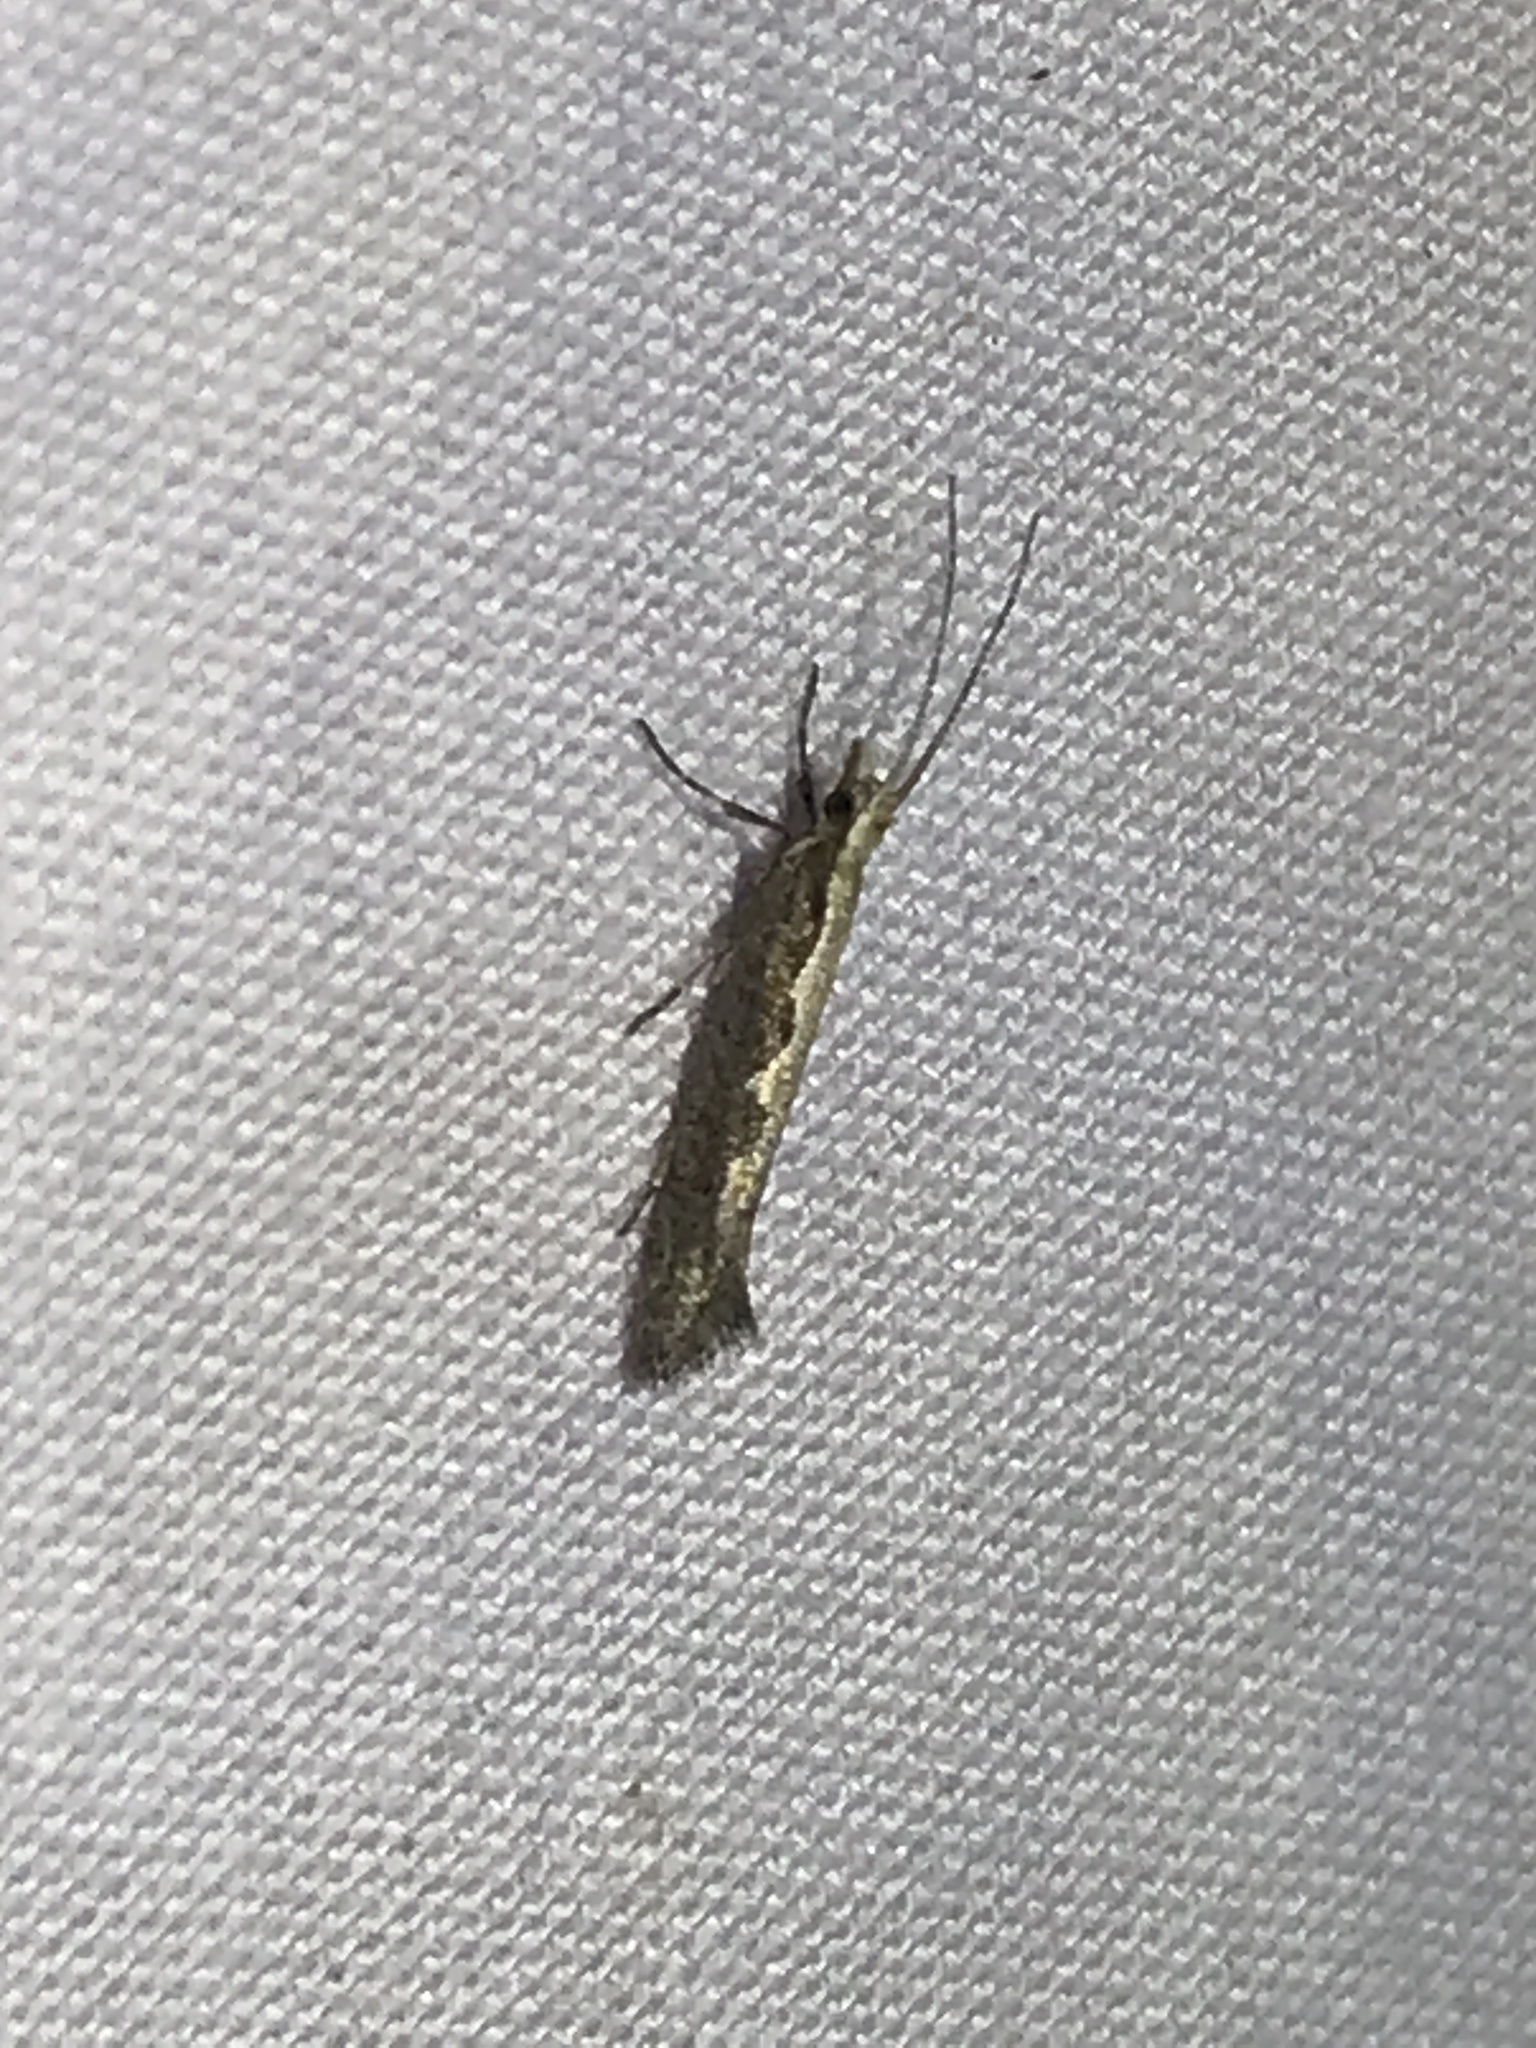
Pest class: diamondback_moth